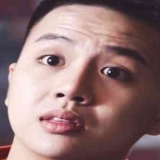
diễn viên Duy Khánh Zhou Zhou